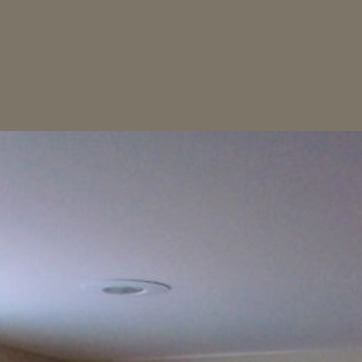
Material: painted